Adriana Nelson

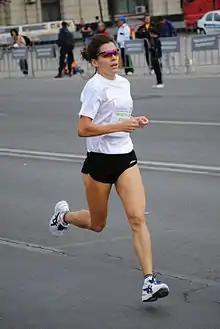
Adriana Pirtea running during the Petrom Cross, Bucharest, Sep 25, 2011

Adriana Nelson, née Pirtea (born January 31, 1980) is a Romanian American long-distance runner who competes in distances up to the marathon. She competed at the 2005 IAAF World Half Marathon Championships and 2006 IAAF World Road Running Championships for Romania, then at the 2012 IAAF World Half Marathon Championships for the United States. At national level, she won six long-distance track titles at the Romanian Athletics Championships and was the 2013 winner at the USA Half Marathon Championships.